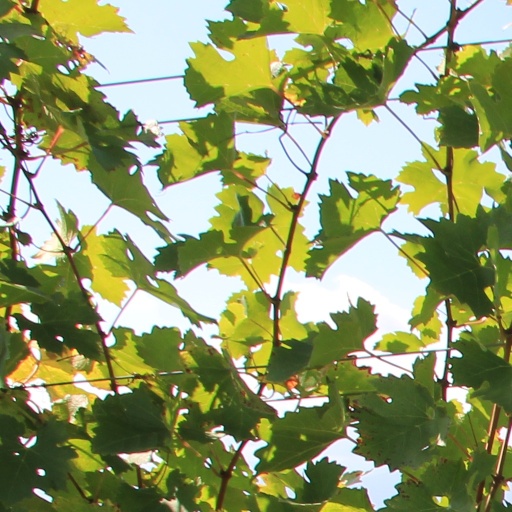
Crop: grape